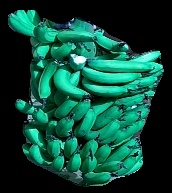
Variety: pachbale
Grade: grade3